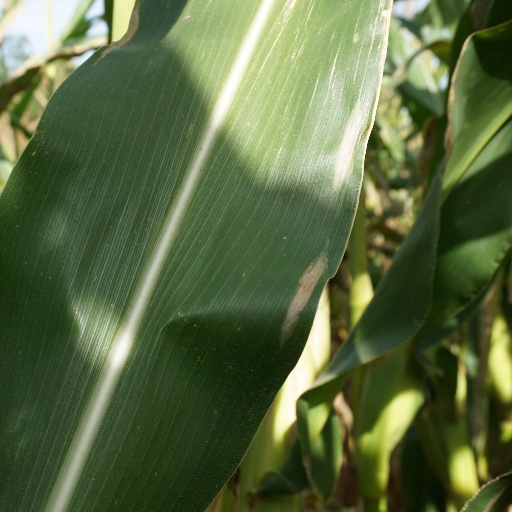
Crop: maize; corn